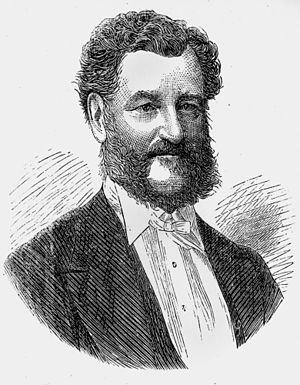
Arthur Macalister a été le deuxième et par deux fois Premier ministre du Queensland, en Australie.